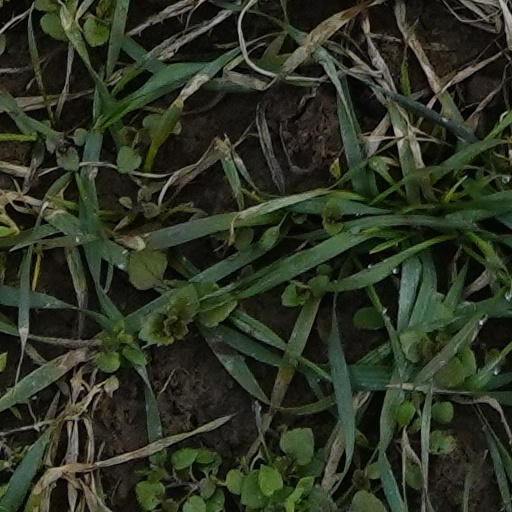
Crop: wheat